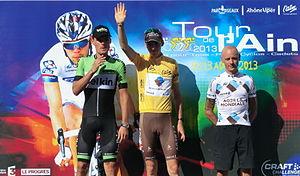
Podiums du Tour de l'Ain 2013, à l'issue de la dernière étape à Belley. Français
La saison 2013 de l'équipe cycliste AG2R La Mondiale est la vingt-deuxième de cette équipe, lancée en 1992 et dirigée par Vincent Lavenu. En tant qu'équipe World Tour, l'équipe participe à l'ensemble du calendrier de l'UCI World Tour du Tour Down Under en janvier jusqu'au Tour de Pékin en octobre. Parallèlement au World Tour, AG2R La Mondiale peut participer aux courses des circuits continentaux de cyclisme.
Le Tour de l'Ain 2013 est la 25ᵉ édition de la course cycliste et se déroulera du 9 au 13 août 2013. Débutant par un prologue à Trévoux, il se termine à Belley, 34 kilomètres après le franchissement du col du Grand Colombier.